Treaty of Versailles (1757)

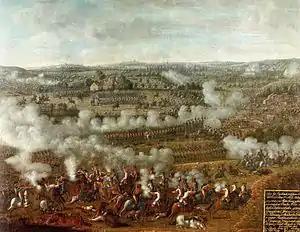
The Prussian victory at the Battle of Rossbach was a major blow to the Allies and led to the replacement of the Treaty the following year.

The terms were largely renounced by the subsequent Third Treaty of Versailles, as France and Austria were not able to achieve the swift victory over Prussia that they had envisaged, despite the assistance of Russia, Sweden and Saxony. Also, France was concerned that the war in Germany was drawing away troops and resources that needed to be directed against Great Britain, and the war had also prompted a financial crisis in Paris.